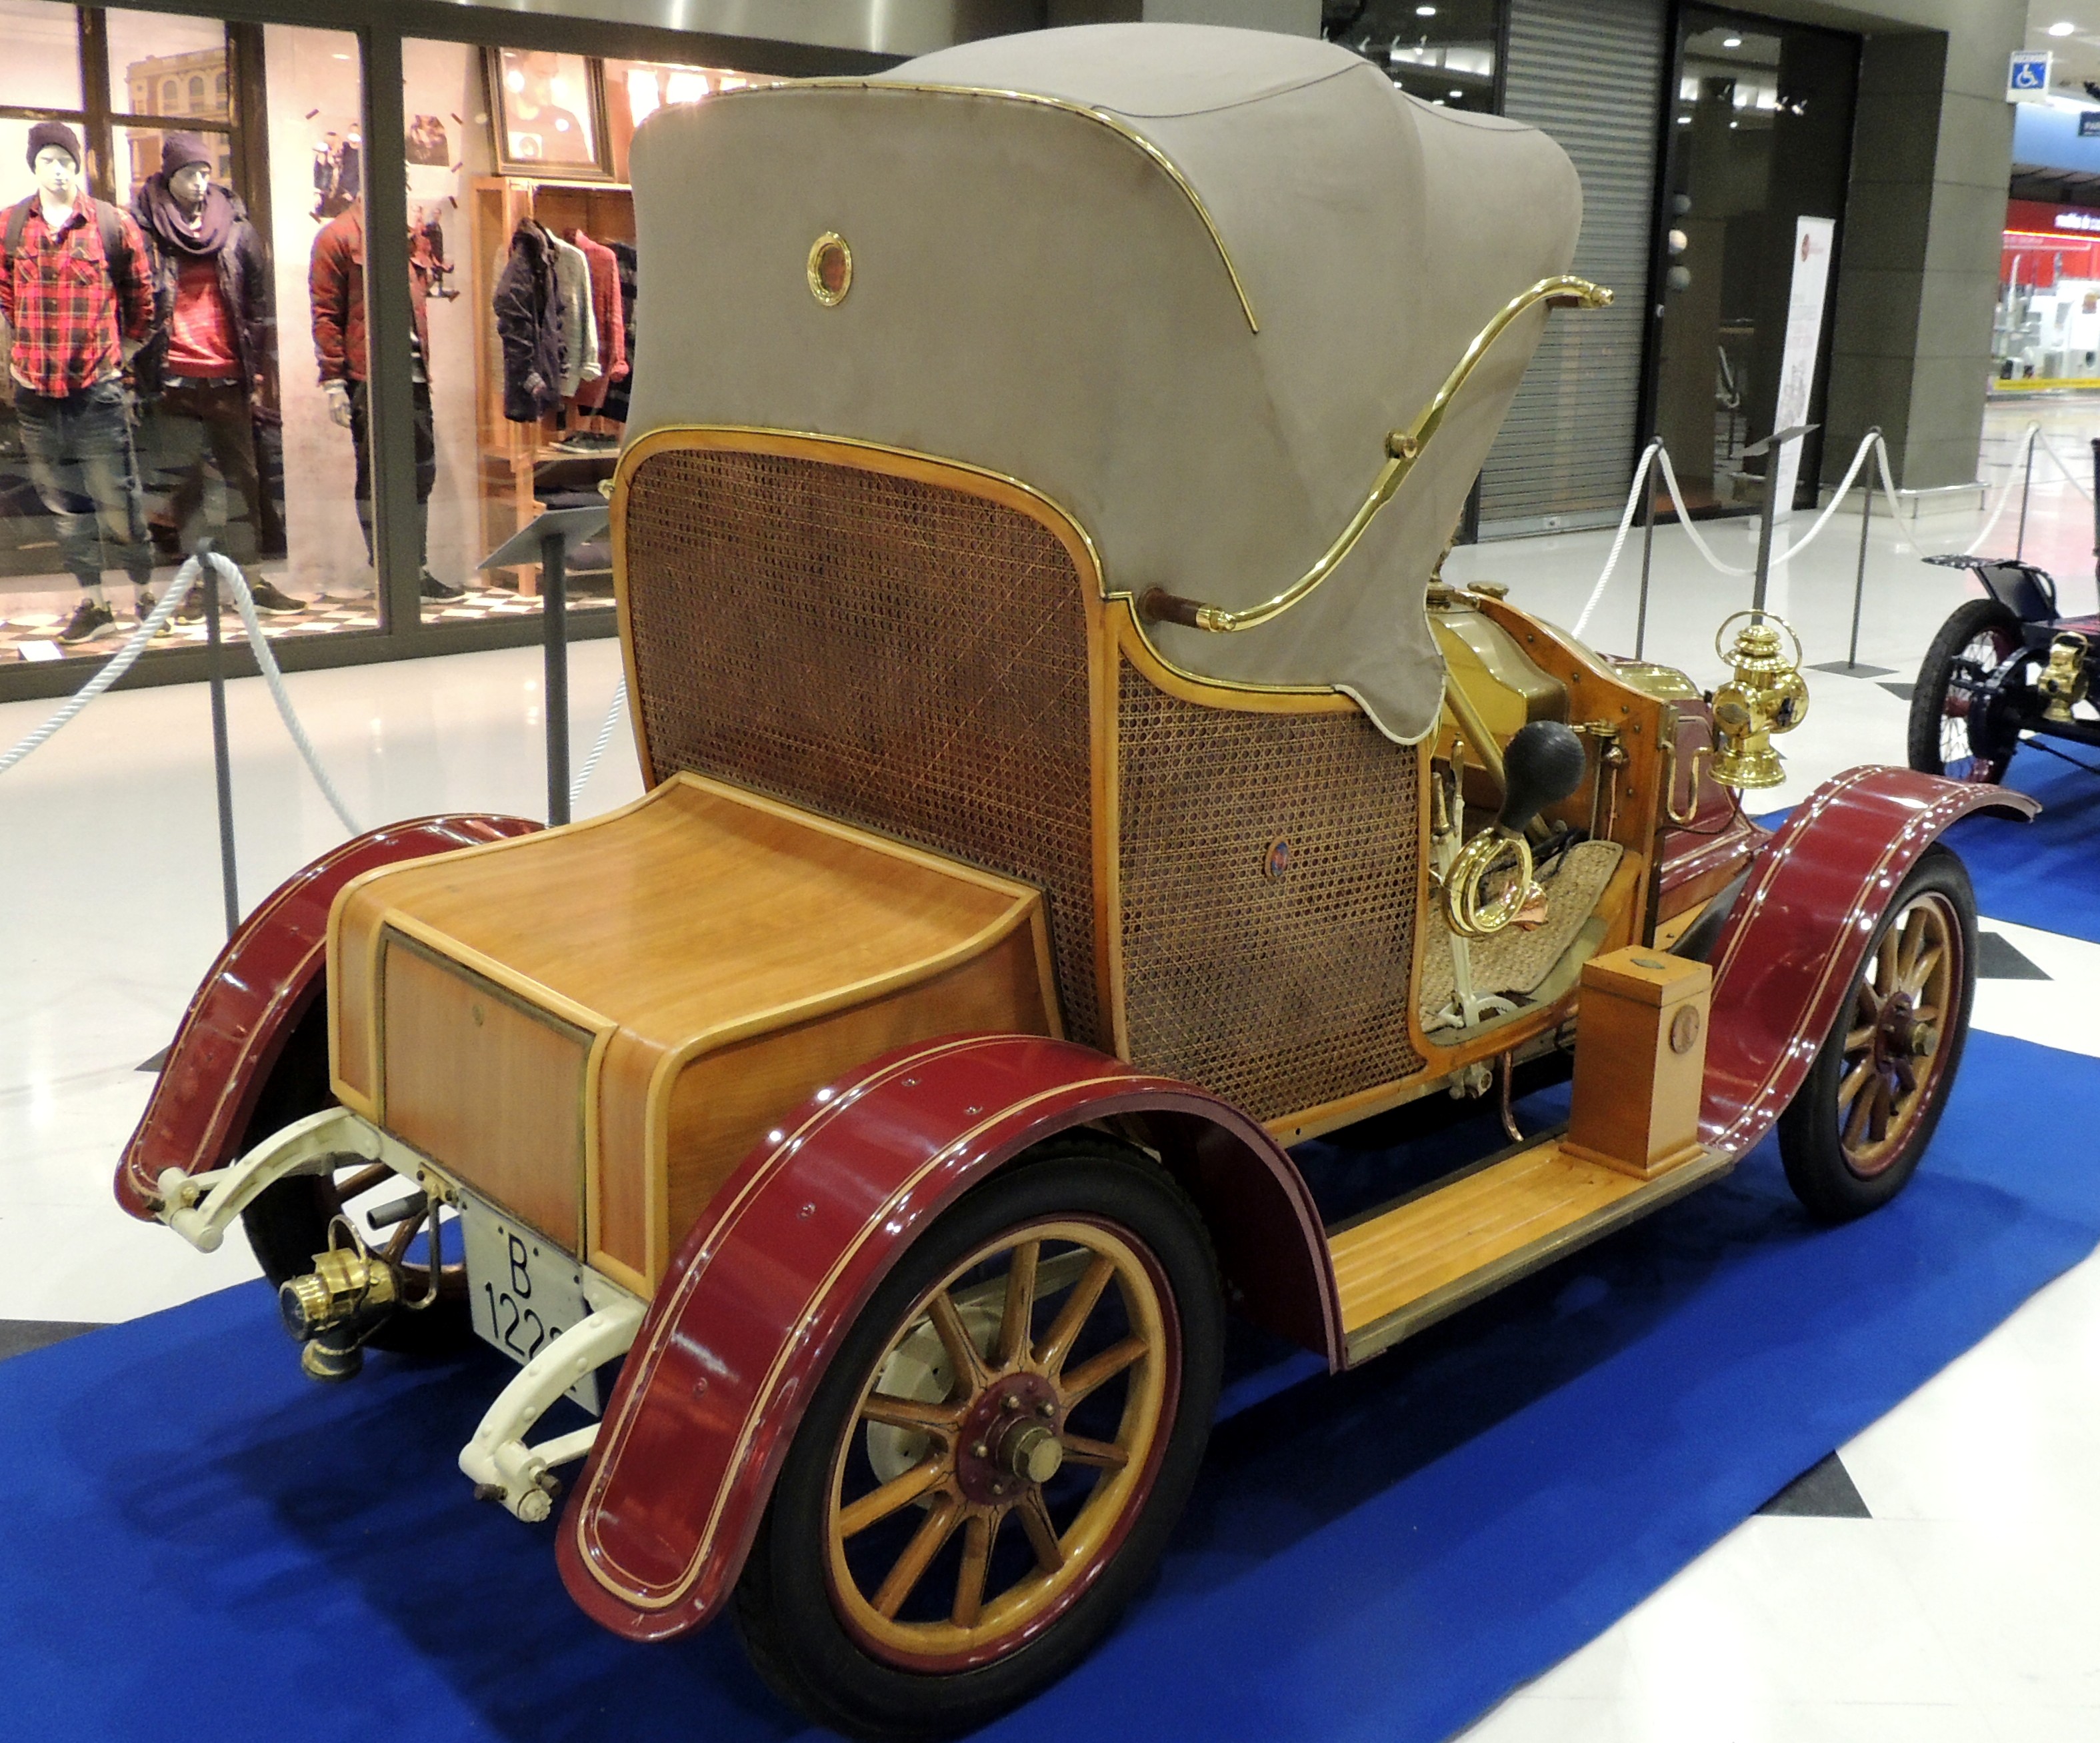
car, vehicle, motor vehicle, vintage car, ford, classic, antique car, hot rod, auto show, land vehicle, touring car, automobile make, luxury vehicle